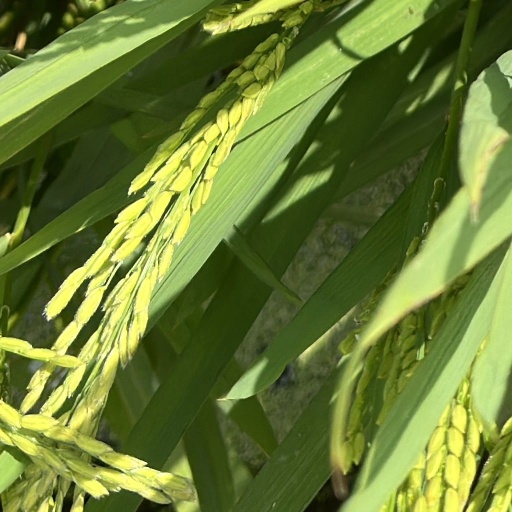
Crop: rice